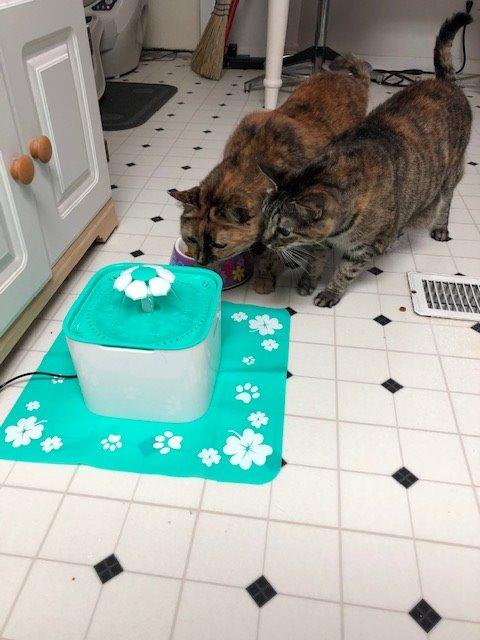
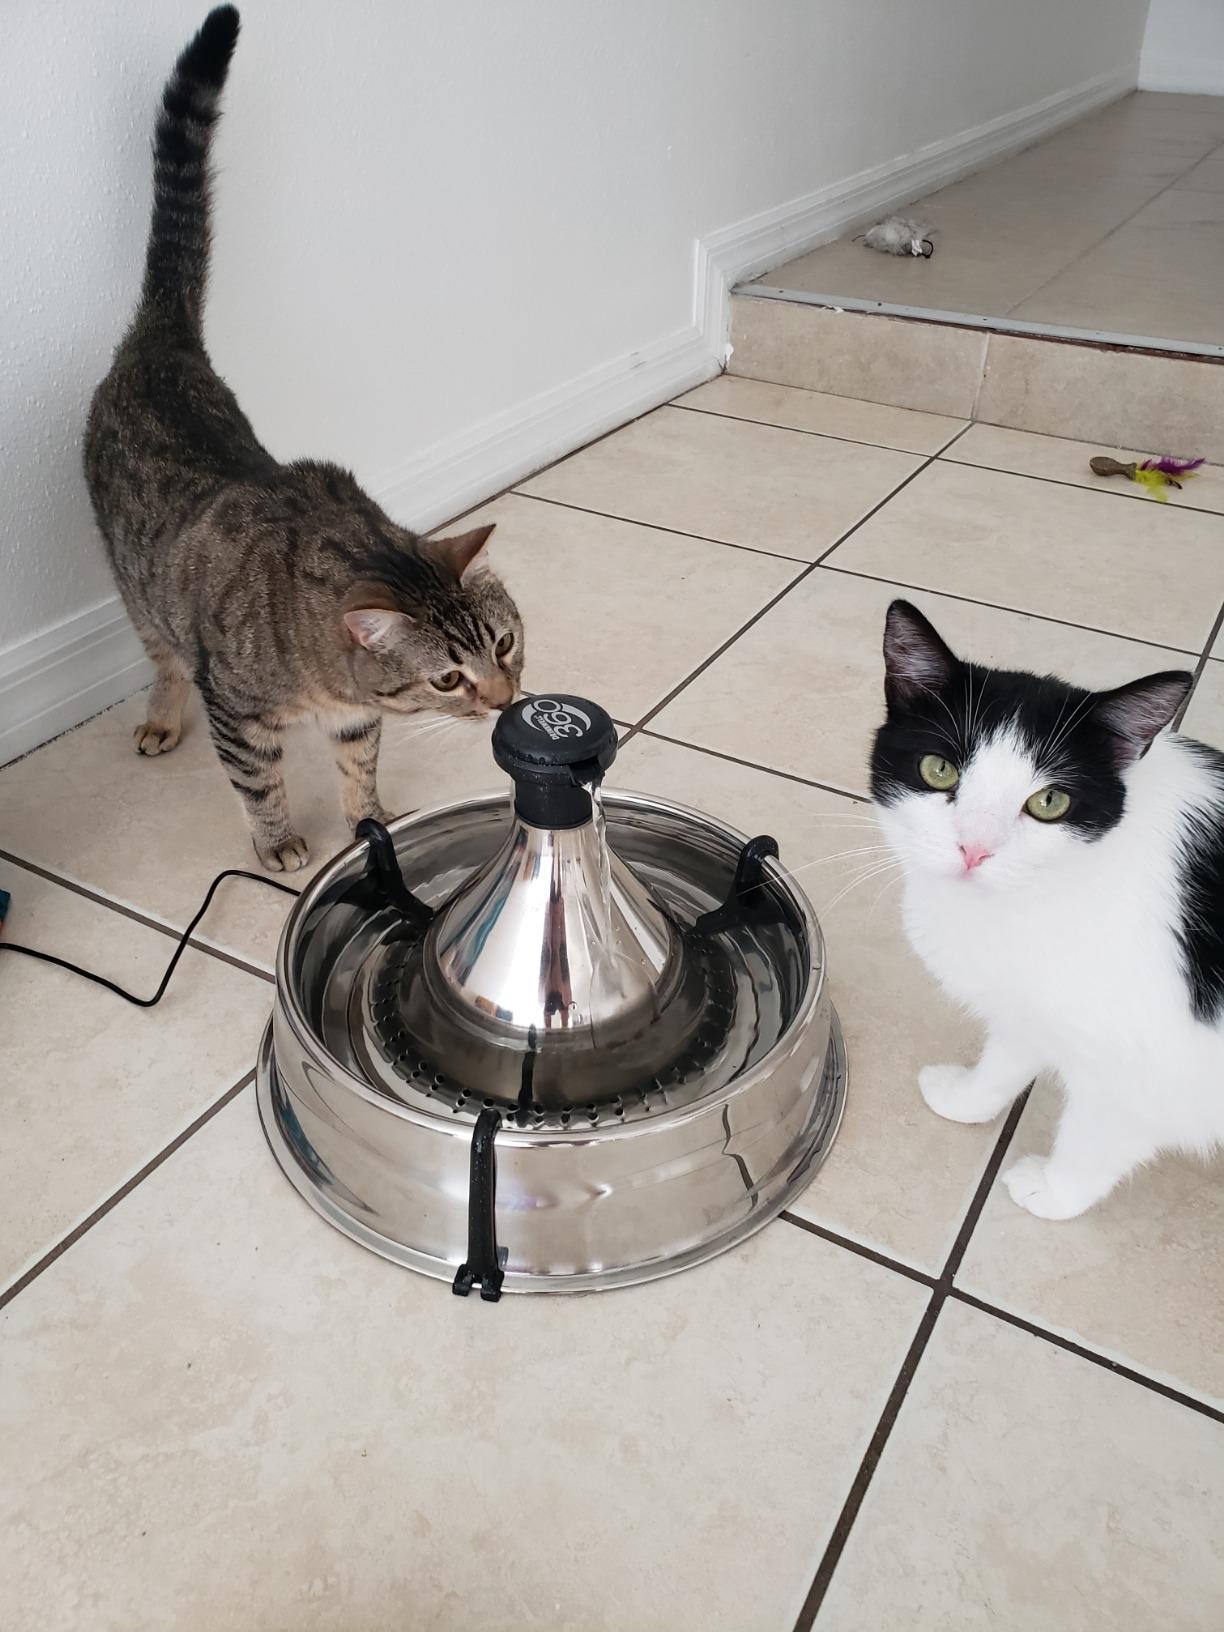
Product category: items_bowl
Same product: no